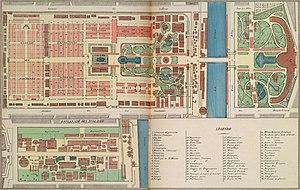
Le chemin de fer intérieur de l'Exposition universelle de 1889, était un chemin de fer à voie étroite Decauville d'une longueur de trois kilomètres, utilisé lors de l'Exposition Universelle de Paris du 6 mai au 31 octobre 1889 ; il partait de l'esplanade des Invalides pour rejoindre l'avenue de Suffren.